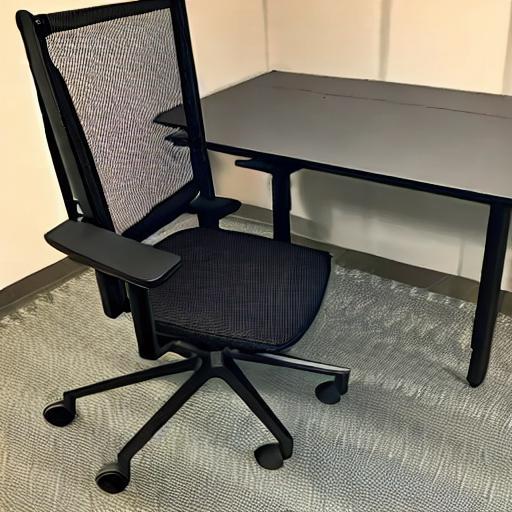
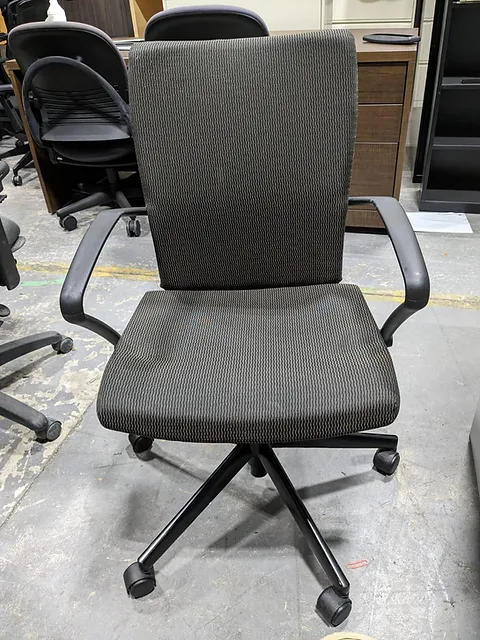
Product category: items_chair
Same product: no